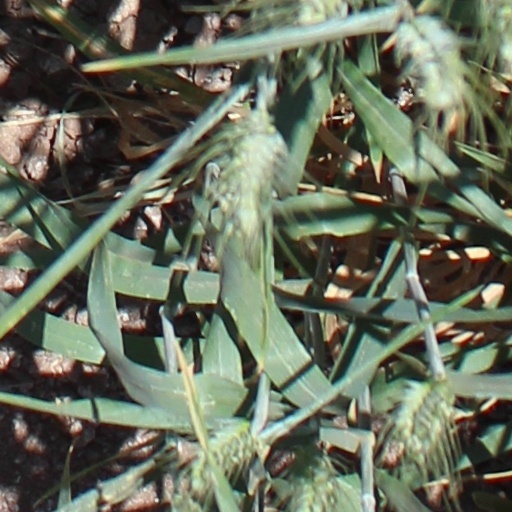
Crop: wheat